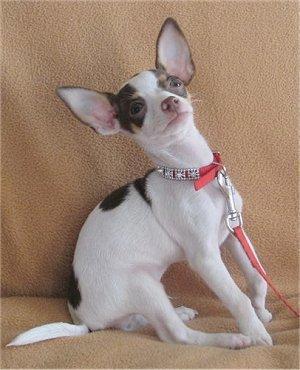
toy_terrier